Frank Judge

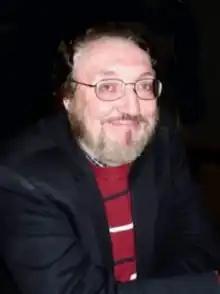

Frank Judge (July 17, 1946February 19, 2021) was an American poet, publisher, translator, journalist, film critic, teacher, and arts administrator. His work has appeared in numerous literary journals, including "New Directions", "The Greenfield Review", "New Orleans Review", " Bellingham Review", "Mediterranean Review", "Frogpond", "Miller's Pond", "HazMat Review", "Bitterroot", "Invisible City", "Blank Tape", "Manticora", "Brass Bell", "Talker of the Town", "Troutswirl", "Lake Affect", and "Writer Online". His translations have appeared in "Poesia verde", , and "Tam-Tam" (Italy), and other journals. In 2012, he was among the first poets inducted into the Rochester Poets Walk, a walk of fame in the sidewalk along University Avenue in front of Rochester's Memorial Art Gallery.